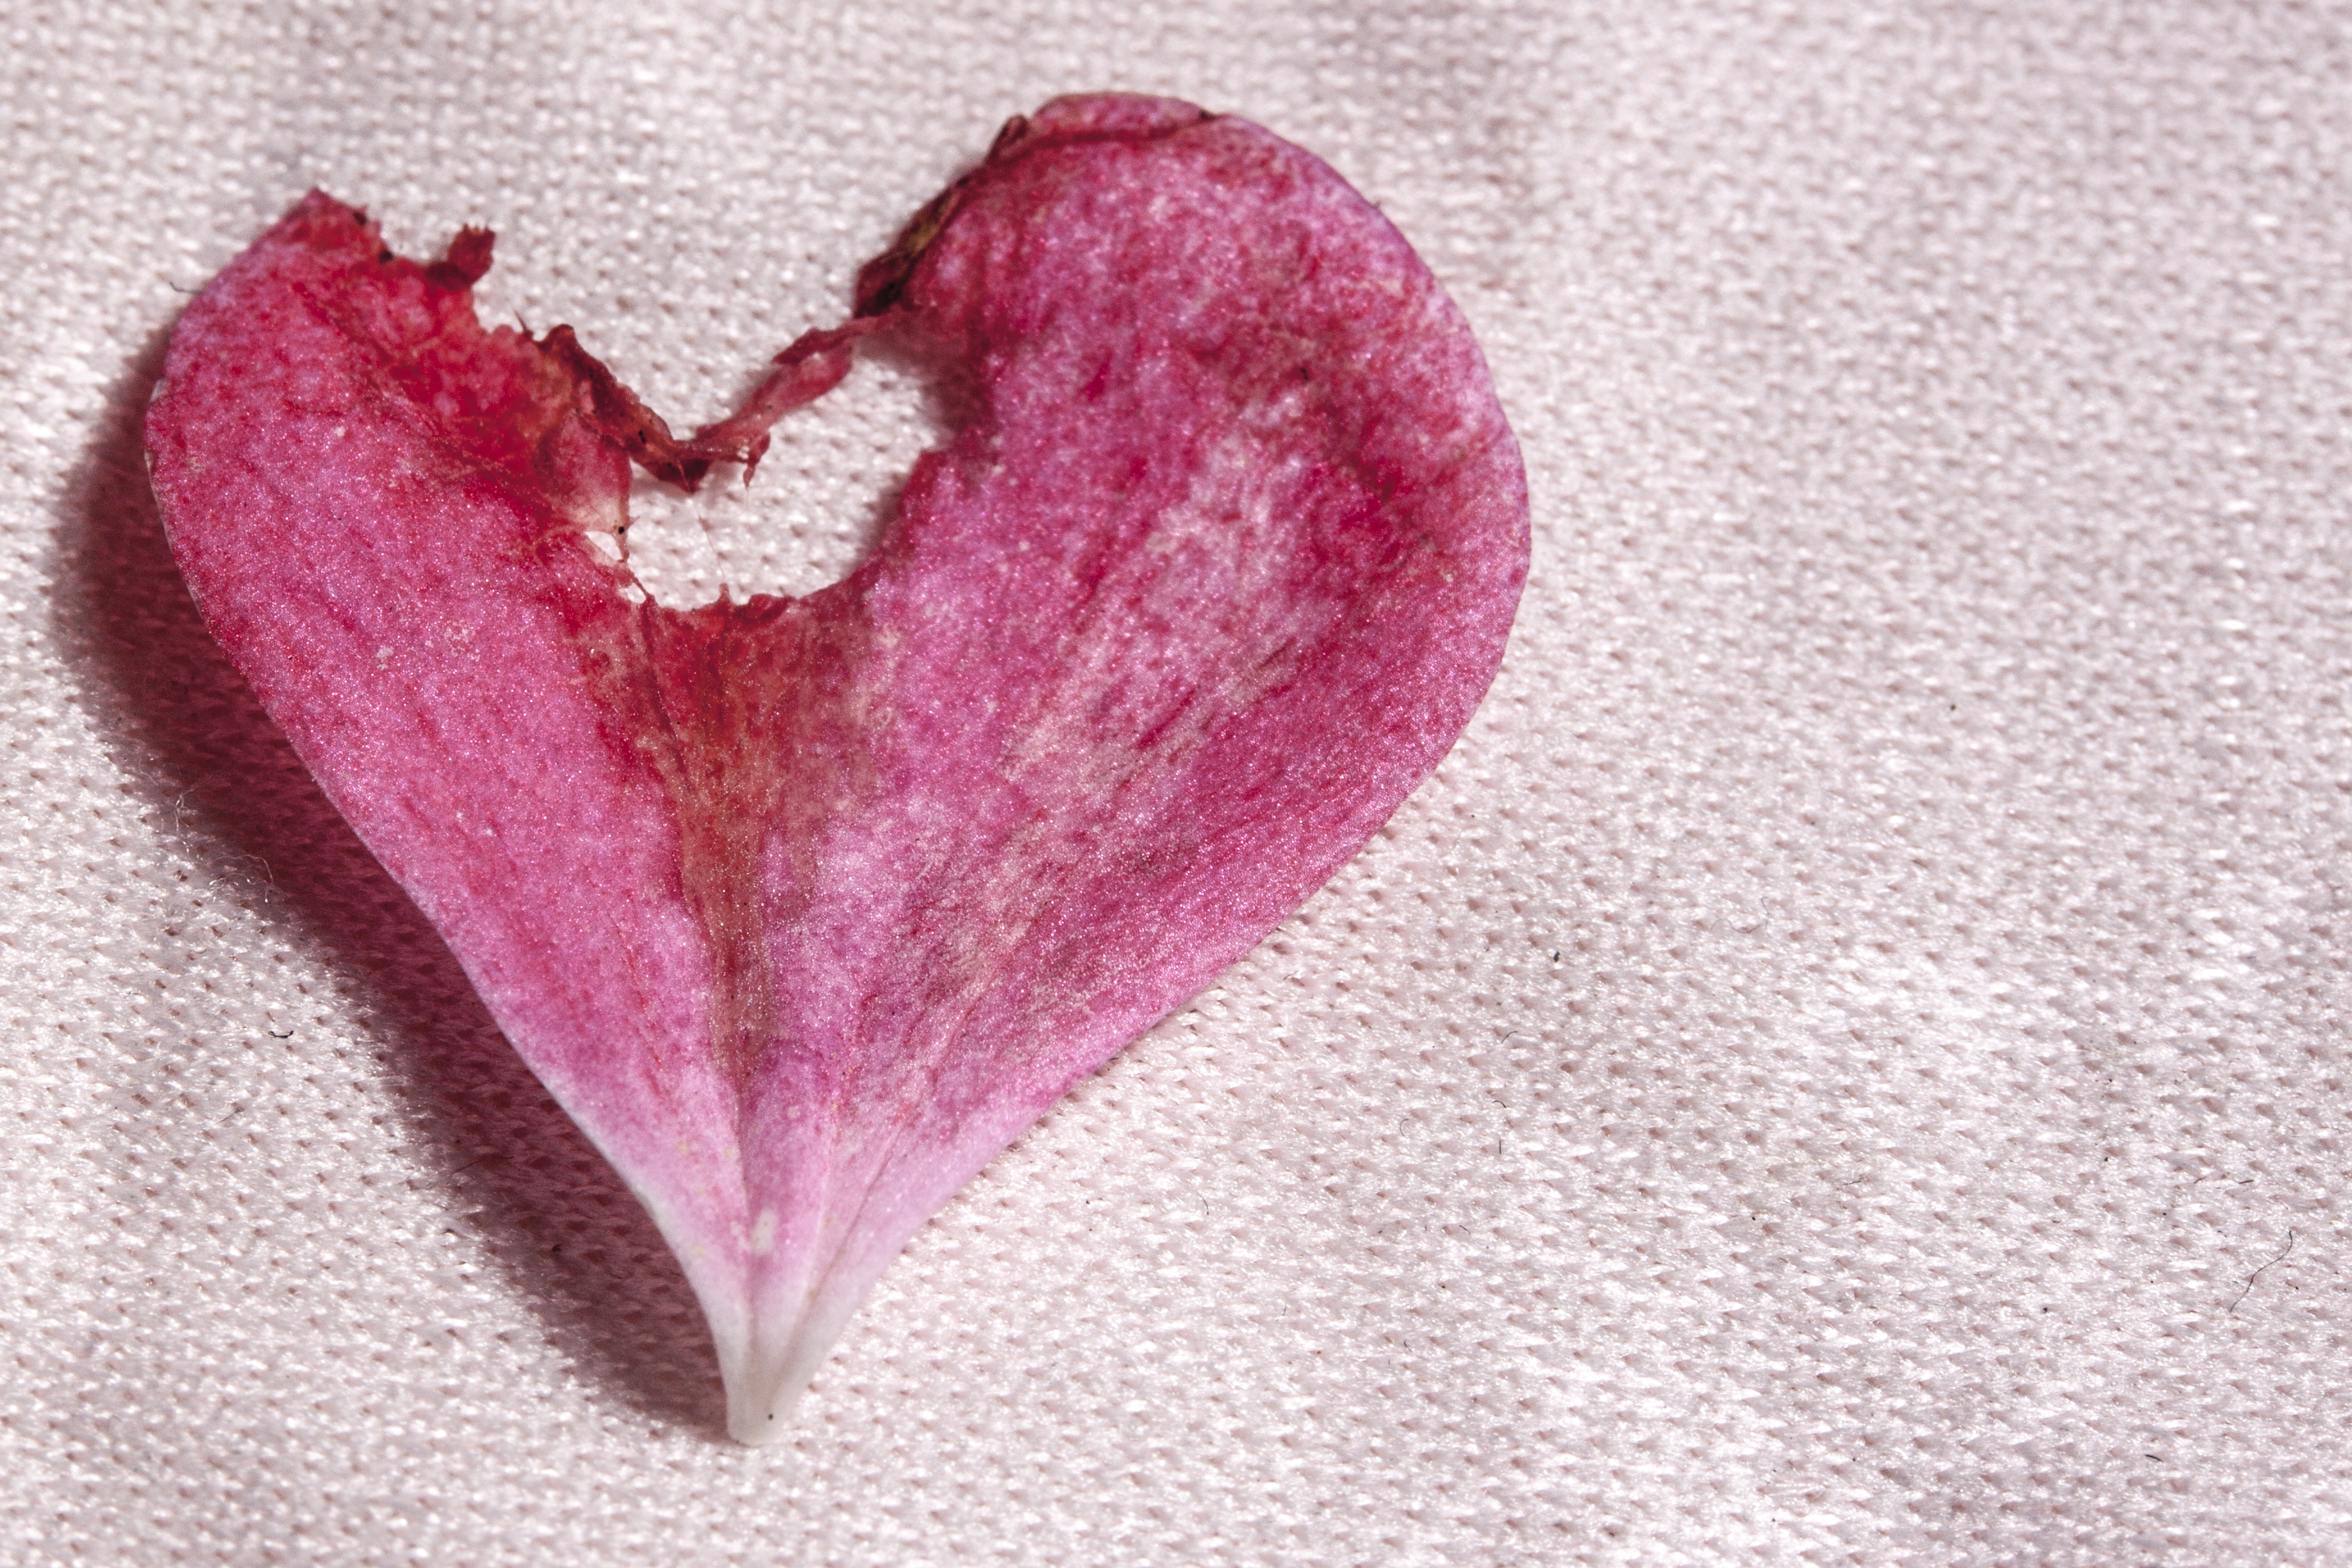
hand, leaf, flower, purple, petal, love, heart, red, pink, lip, human body, uk, eye, organ, magenta, emotion, peterborough, valentine's day